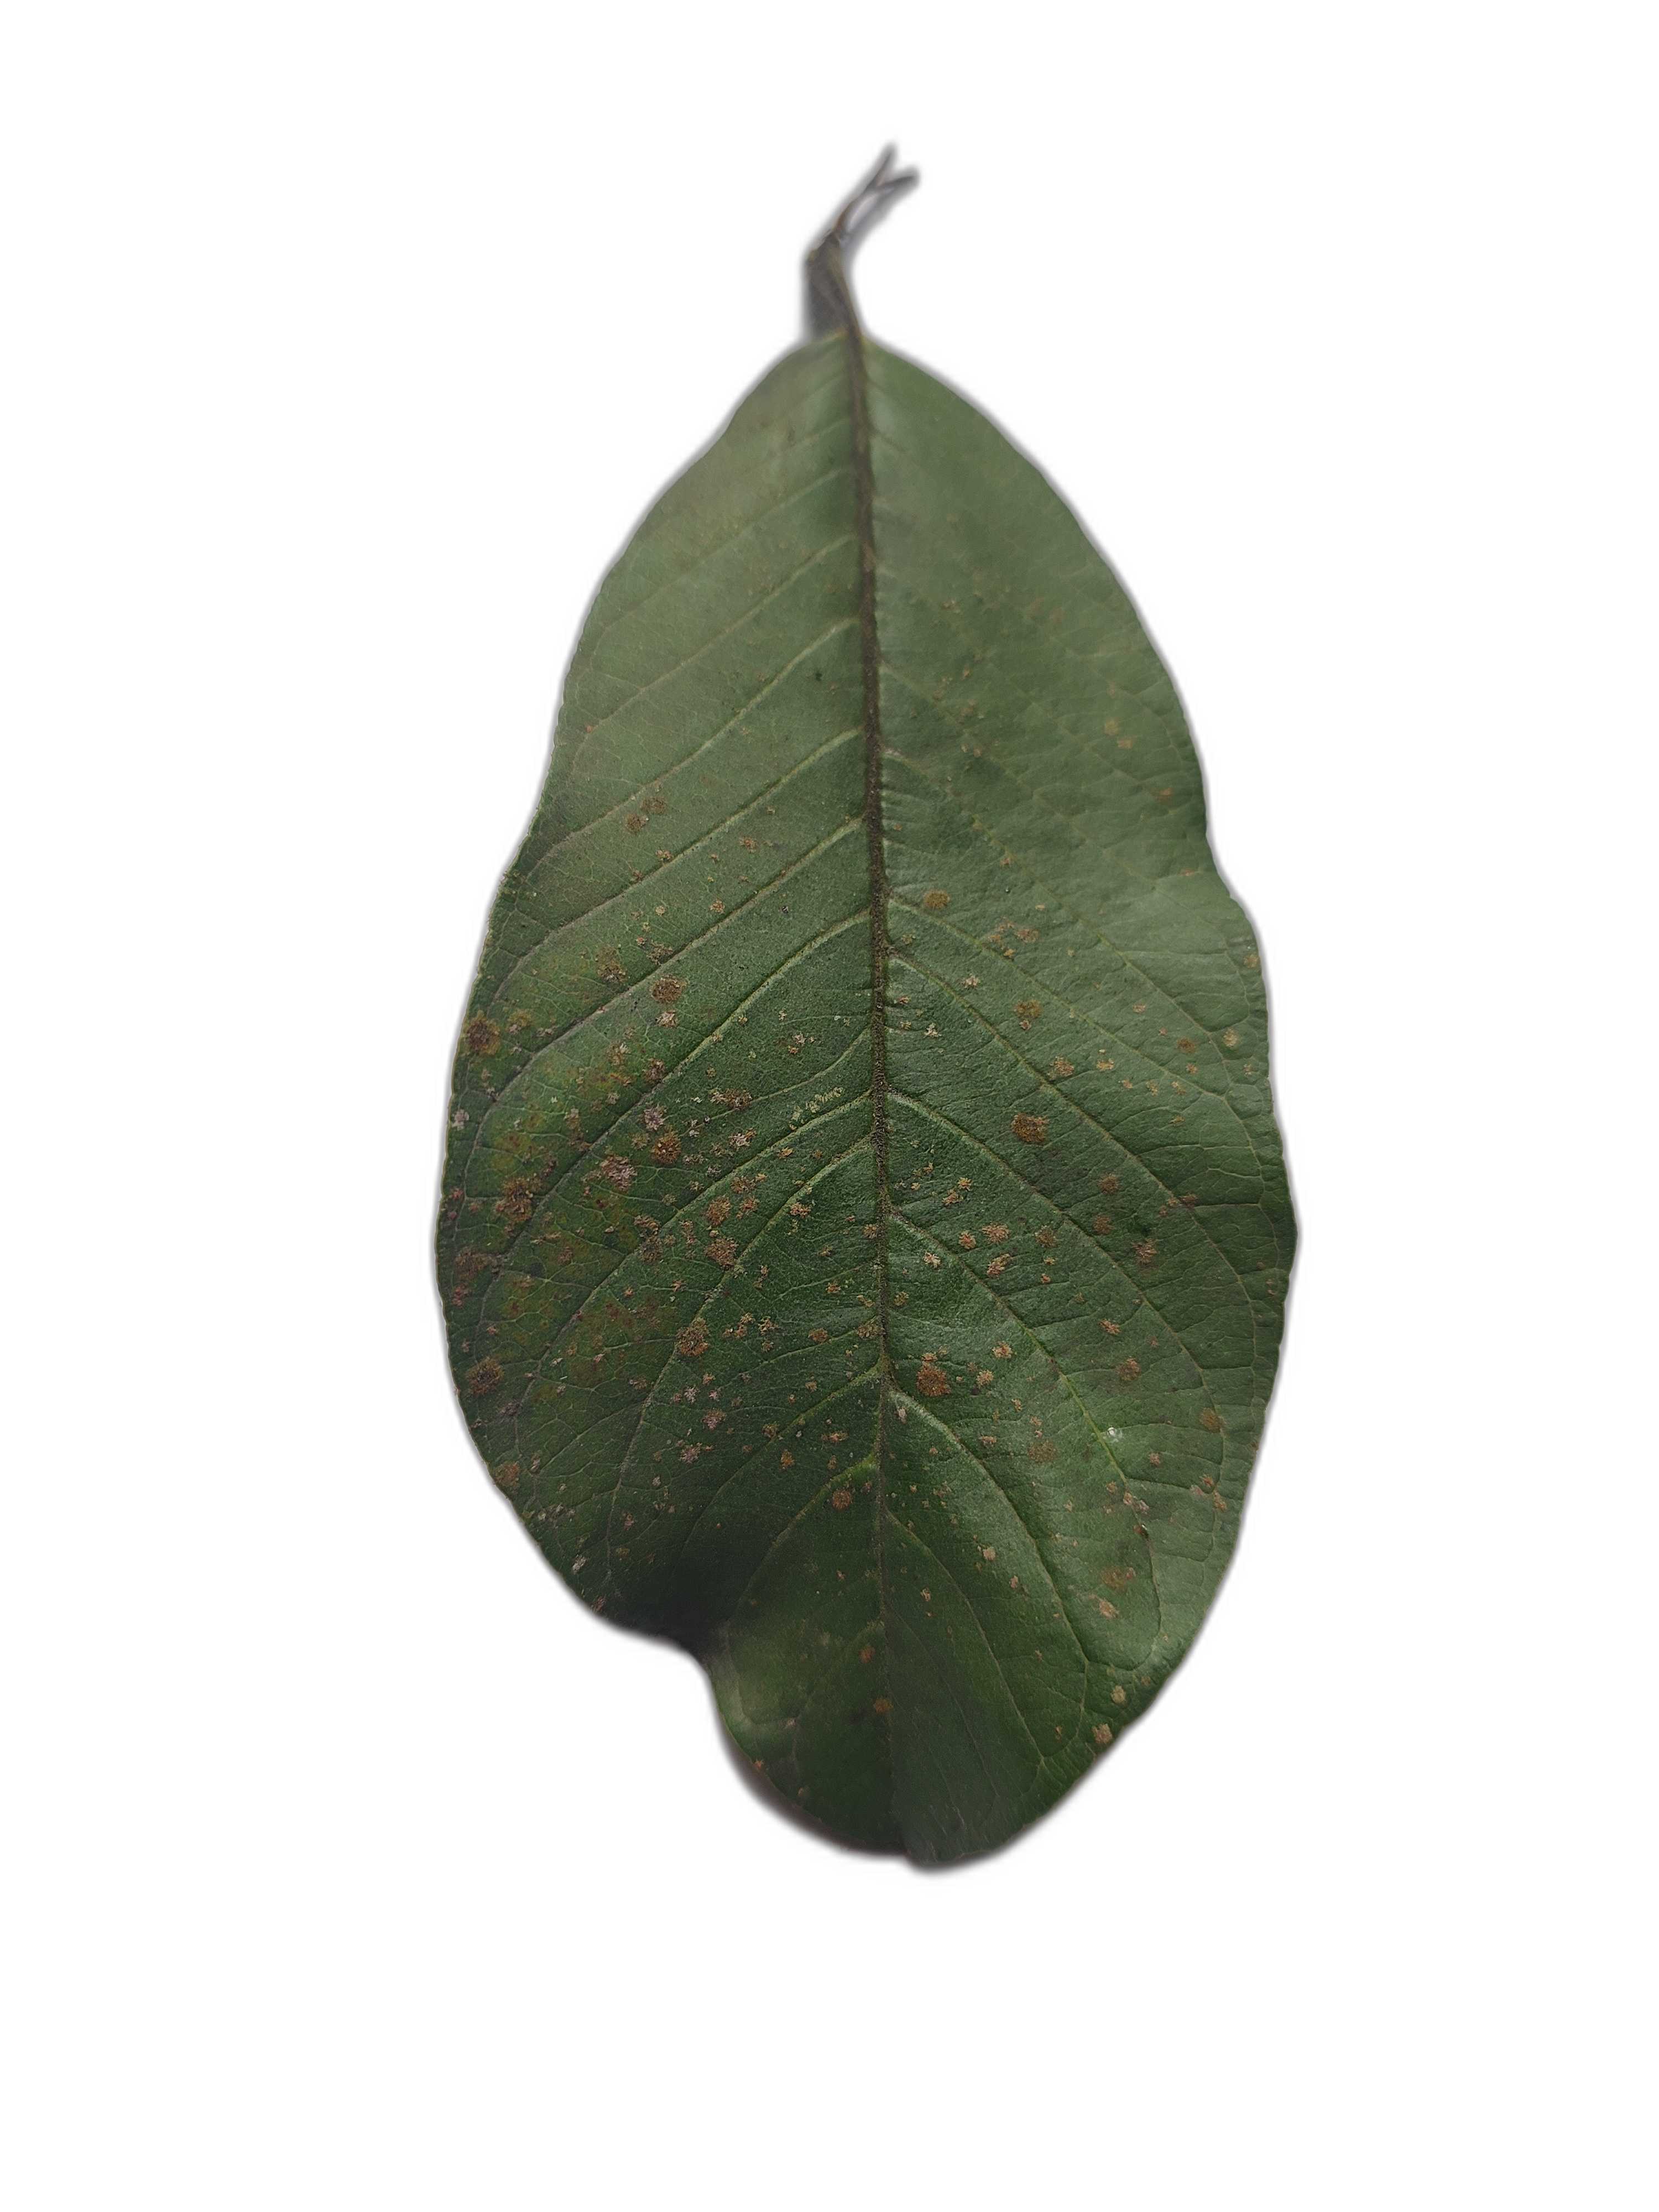
Plant part: leaf
Disease: Anthracnose